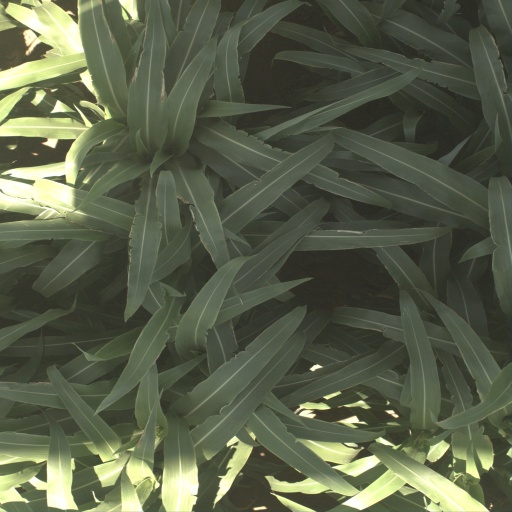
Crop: sorghum